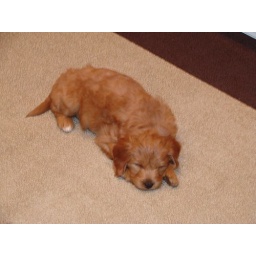
Jada in her new home in Michigan !! She's one of Ginger and Chewy's puppies !!